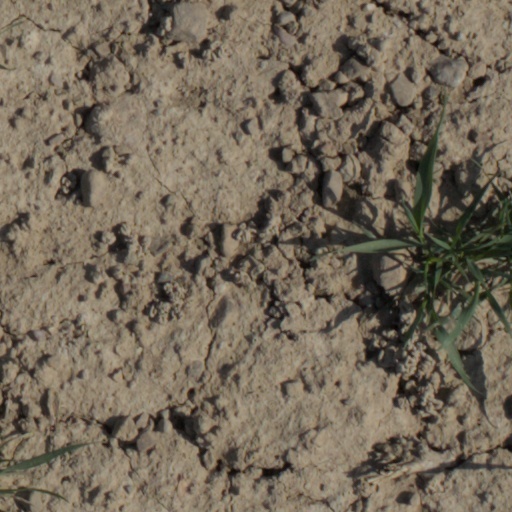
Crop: wheat